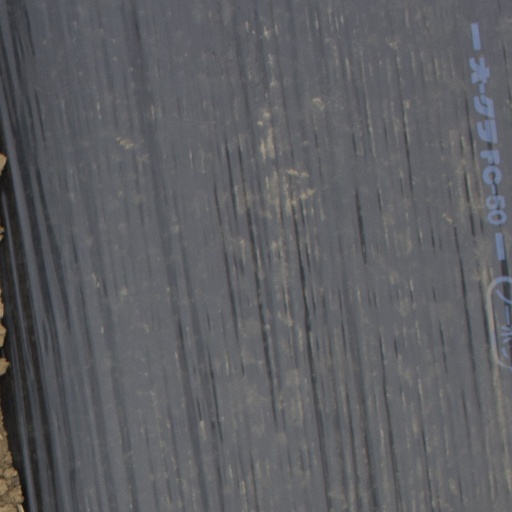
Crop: Jerusalem artichoke